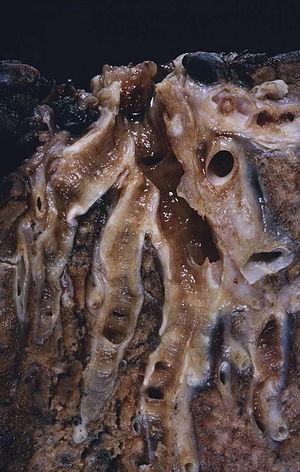
La bronchectasie ou bronchiectasie ou dilatation des bronches est une dilatation des bronches chronique, le plus souvent acquise à la suite d'une maladie des bronches, du poumon ou de la plèvre. Elle est caractérisée par une dilatation des bronches de petit et moyen calibre et s'accompagne souvent d'une expectoration mucopurulente abondante, qui traduit l'infection surajoutée. Elles peuvent être localisées ou diffuses.